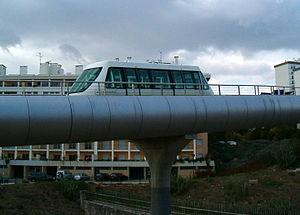
Le mini-métro d'Oeiras est un système de transport en commun desservant Oeiras près de Lisbonne au Portugal depuis le 7 juin 2004. La ligne est fermée le 31 mai 2015 en raison de son important déficit.